Puyoô station

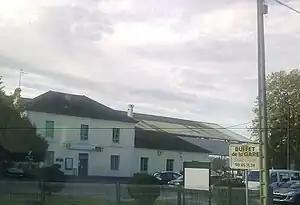
Puyoô station

Puyoô is a railway station in Puyoô, Pyrénées-Atlantiques "département" of France. The station, opened in 1862, is located on the Toulouse - Bayonne and Puyoô - Dax railway lines. Puyoô was also formerly served by the Puyoô to Mauléon railway line, which closed to passengers in 1968 and to freight in 1989, before being completely abandoned in 1991. This railway line also had a branch to Saint-Palais, which is also now closed.